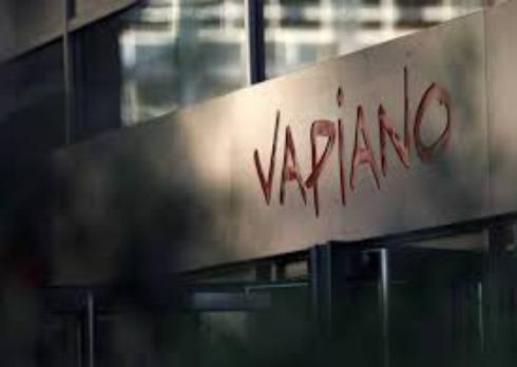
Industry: Food